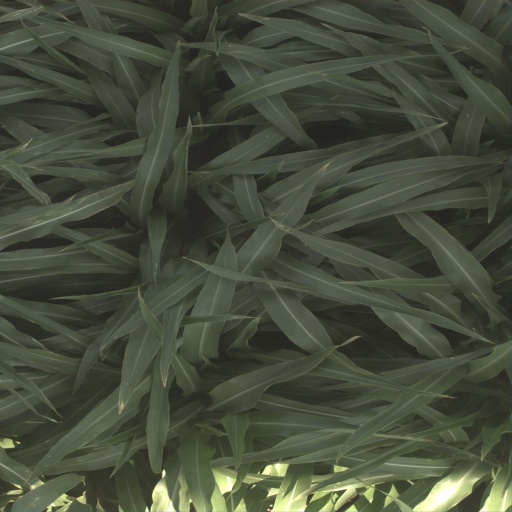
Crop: sorghum